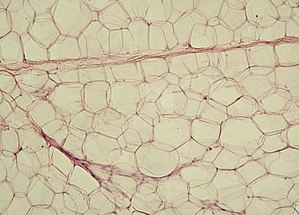
Fedtvæv / Anatomi
Hvidt fedtvæv i parrafin.
Fedtvæv eller adipøs væv betegner indenfor anatomien det løse bindevæv som består af fedtceller. Dets vigtigste funktion er oplagring af energireserver i form af fedt, men dertil også som polstring og varmeisolering af kroppen. Nylige studier har derudover vist at fedtvævet også fungerer som et vigtigt endokrint organ, da der her bliver produceret en række hormoner, såsom leptin, resistin og cytokinet TNFα. Kroppen indeholder to typer af fedtvæv, hvidt fedtvæv og brunt fedtvæv, med forskellige funktioner; den brune type bruges fx primært til produktion af varme. Dannelsen af fedtvæv er styret af særlige gener.